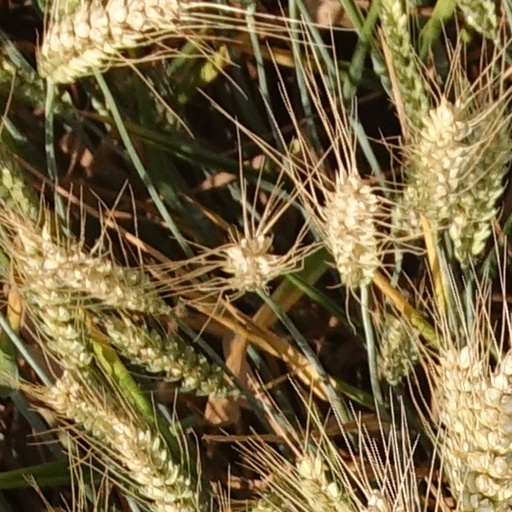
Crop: wheat